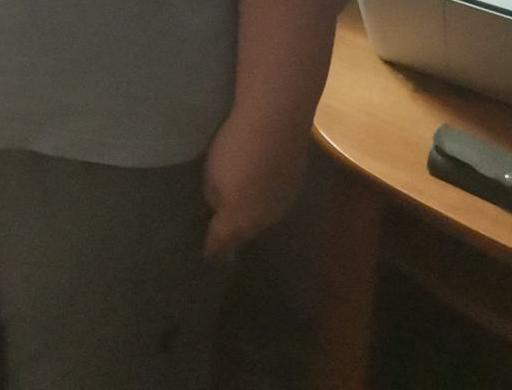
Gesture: no_gesture